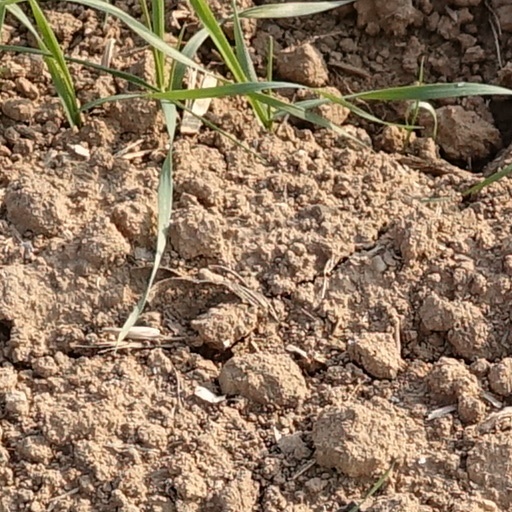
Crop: wheat